List of Royal Brunei Navy ships

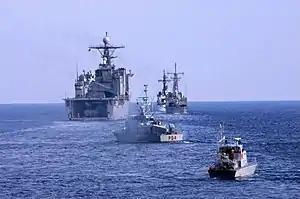

The is a class of fast attack crafts that was built for the RBN by Vosper Thornycroft in England in the late 1970s. Three vessels were built; one remains in service, while two were donated to the Indonesian Navy as patrol craft.